Kevin Mayer

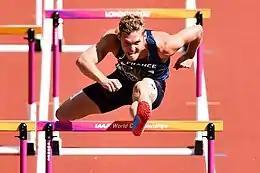
Mayer competing in the 110 metres hurdles at the 2017 World Championships in Athletics in London

On 15 April, he had his first outdoor competition at a triathlon (200m, high jump, discus throw) in L'Étang-Salé, Réunion. Mayer won all three events, finishing in first place with 2642 points. Mayer then took part in the decathlon in his adopted hometown of Montpellier on 13–14 May, and achieved a season best mark in discus and shot put. He also took part in the French Elite Outdoor Championships in Marseille on 14–15 July, but struggled in the rainy and windy conditions and finished the competition with a few no marks.